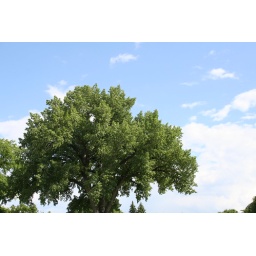
Tree against blue sky